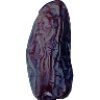
Label: Dates 1